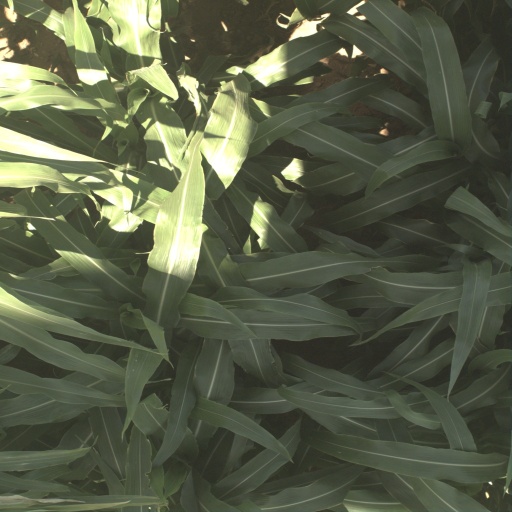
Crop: sorghum